Dongguk University

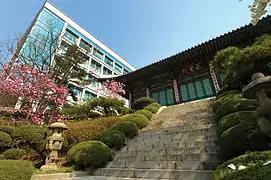
Jeonggakwon, Korean Buddhist temple in Dongguk University

In 2010, the university sought to take over Kyonggi University for the amount of around 150 billion won but provisional board of directors of Kyonggi University rejected the Dongguk University's bid. In 2012, Dongguk Business School was accredited by AACSB. In 2014, King Willem-Alexander and Queen Máxima of the Netherlands visited the university during the state visit to South Korea and attended a seminar held by Jeonggakwon, Korean Buddhist temple in the university.